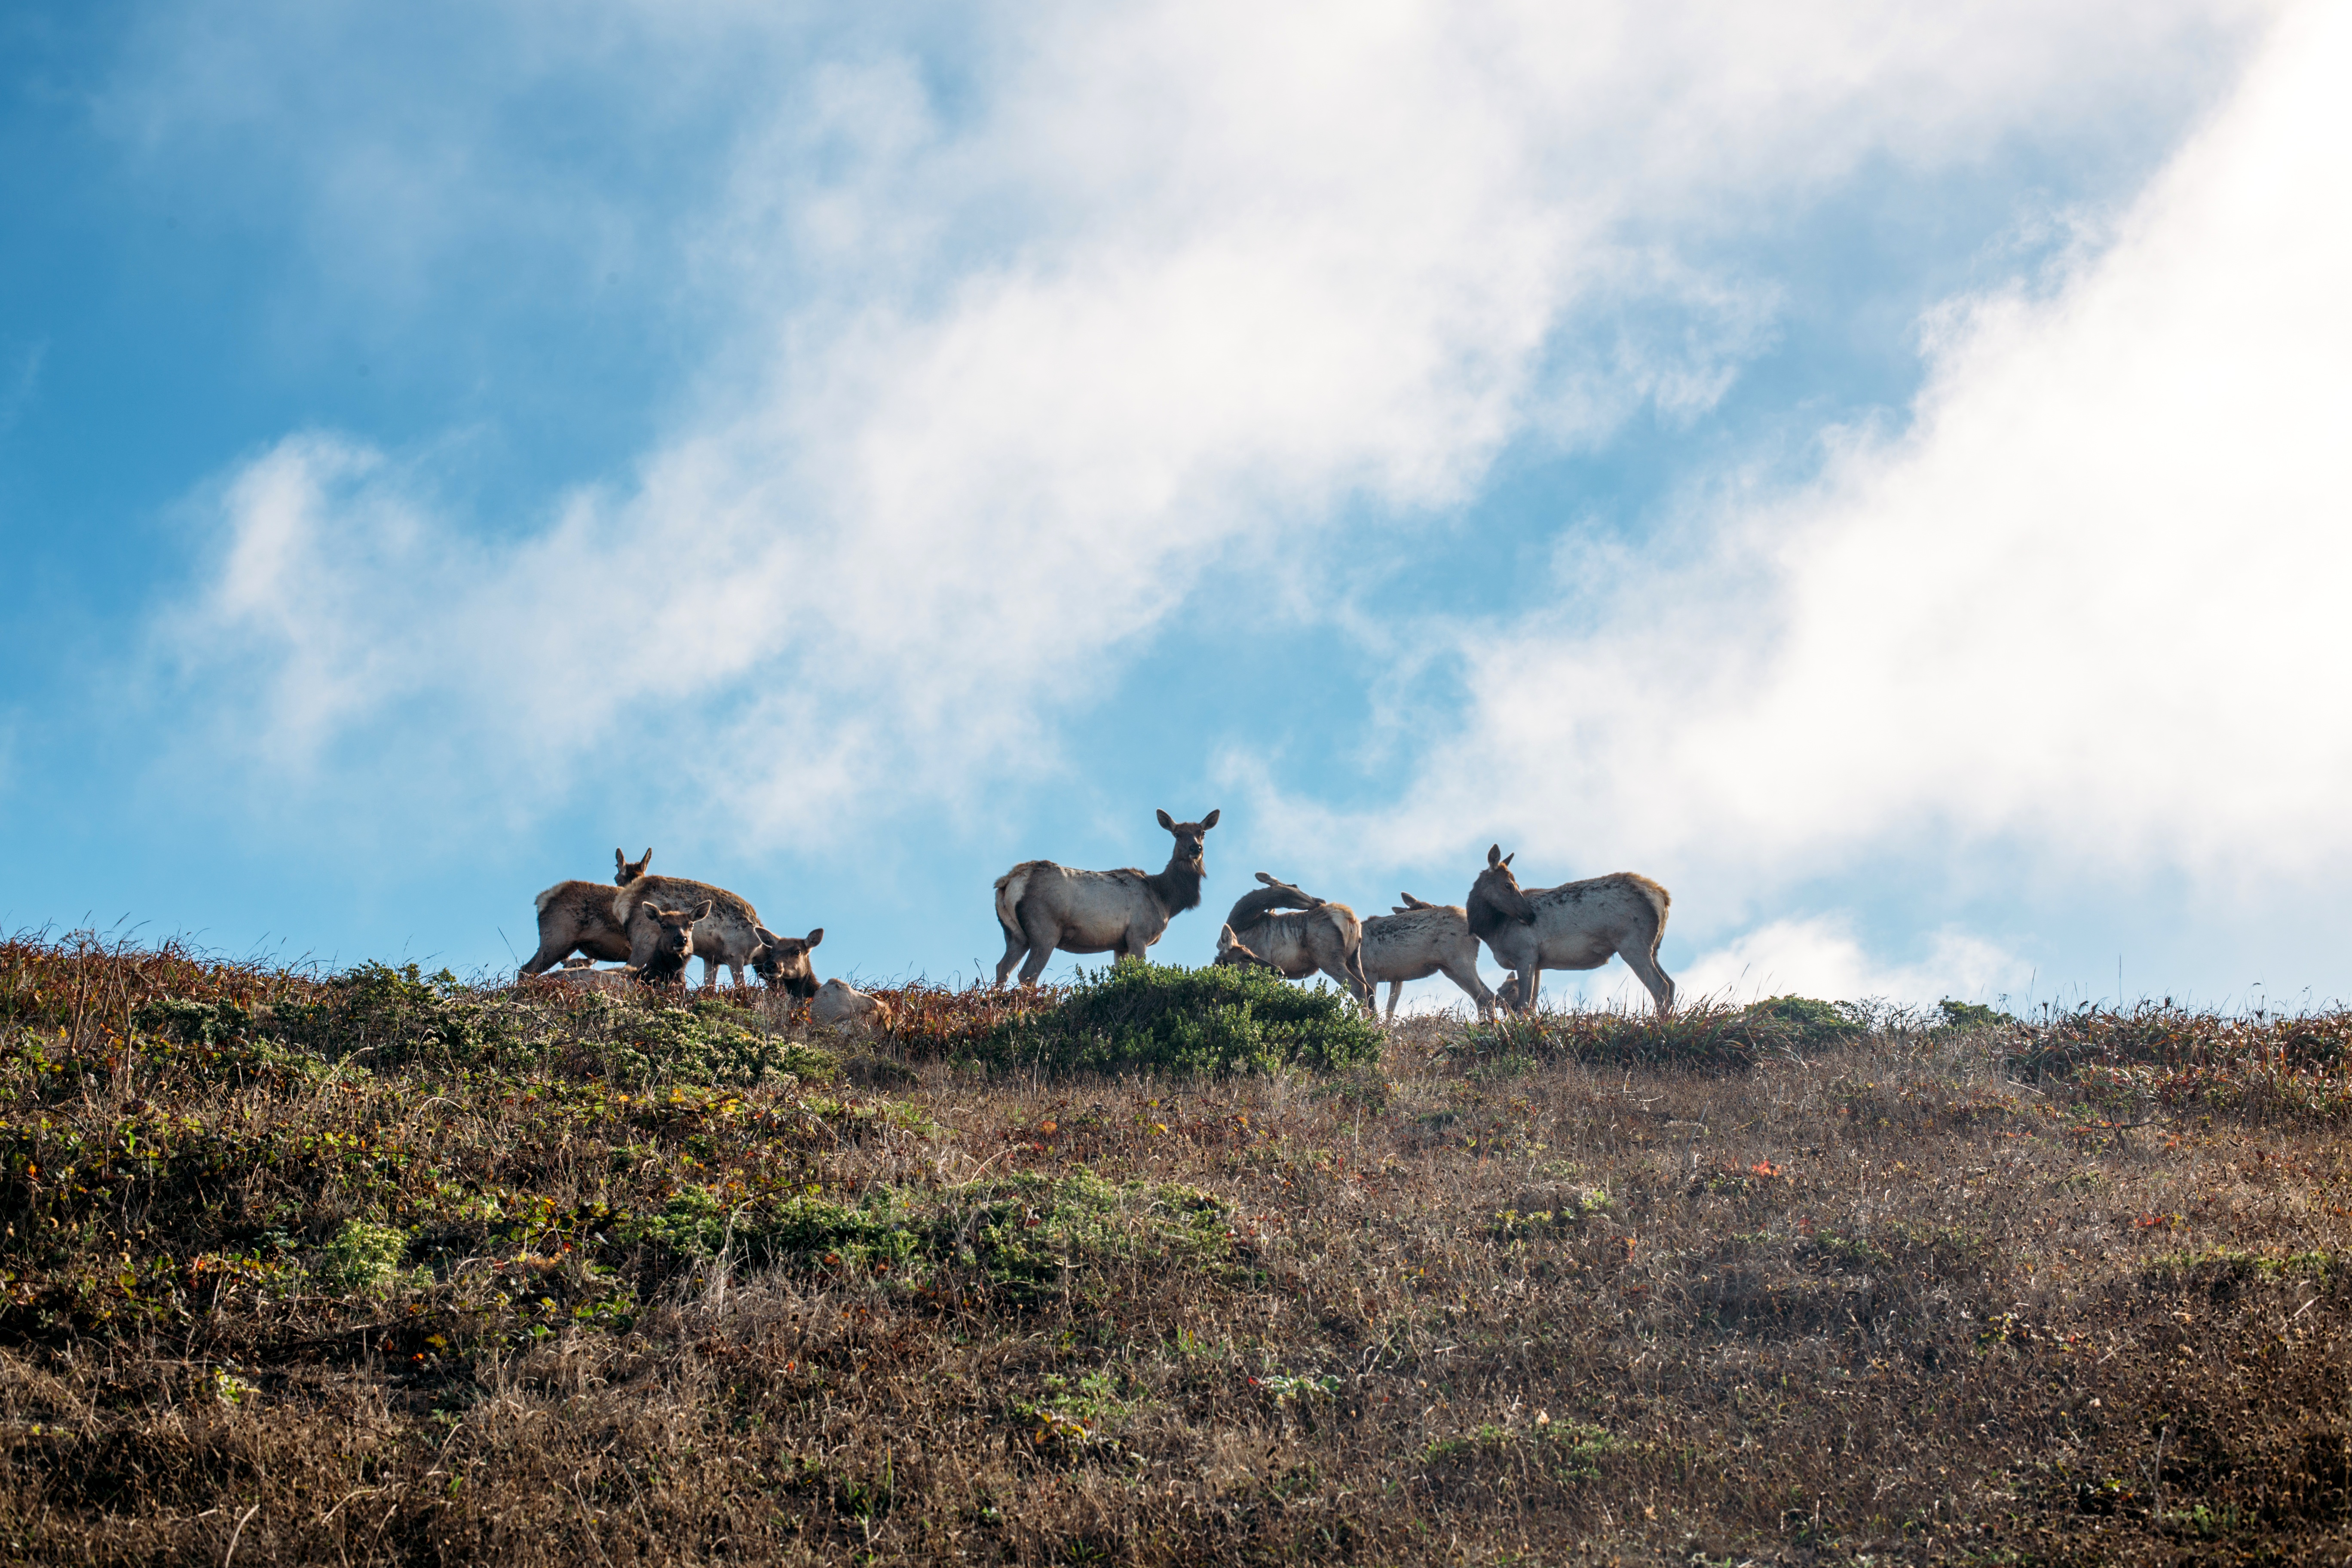
landscape, tree, nature, grass, wilderness, mountain, cloud, field, farm, meadow, prairie, hill, pasture, agriculture, habitat, rural area, natural environment